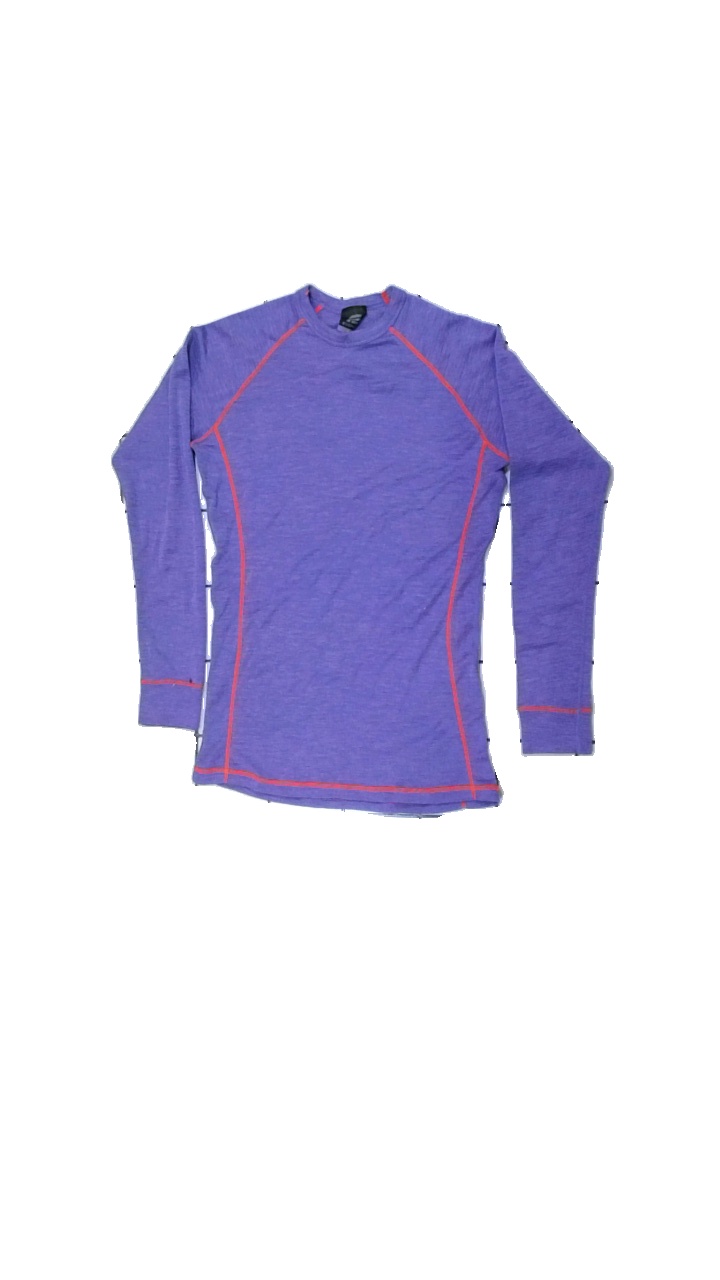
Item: Top (Ladies)
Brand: Everest
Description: Purple top with orange seams from Everest, size 38. Good condition.
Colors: Purple, Orange
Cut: Regular, C-collar
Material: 100% wool
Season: Winter
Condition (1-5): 4
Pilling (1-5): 5
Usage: Reuse
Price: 100-150